Richard Jefferson

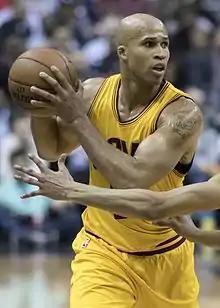
Jefferson with the Cleveland Cavaliers in 2017

Richard Allen Jefferson Jr. (born June 21, 1980) is an American former professional basketball player who played small forward. He played for eight teams in his 17-season career in the National Basketball Association (NBA).